UPEI Panthers

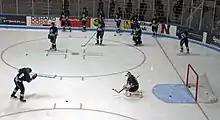
UPEI Panthers hockey

The Panthers are tied with the Mount Allison Mounties for the sixth-most Atlantic Conference Championships (six), their last being the 1990–91 season. The Panthers have never won the U Sports University Cup with only one appearance in the final in 1965 as their previous incarnation; the St. Dunstan's Saints. UPEI was the host venue for the championship once in 1970.